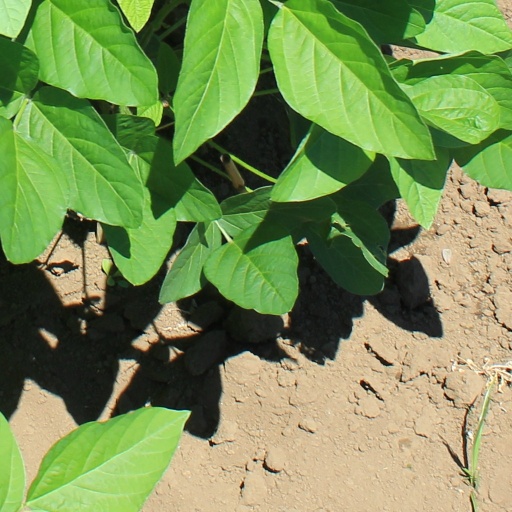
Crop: soybean